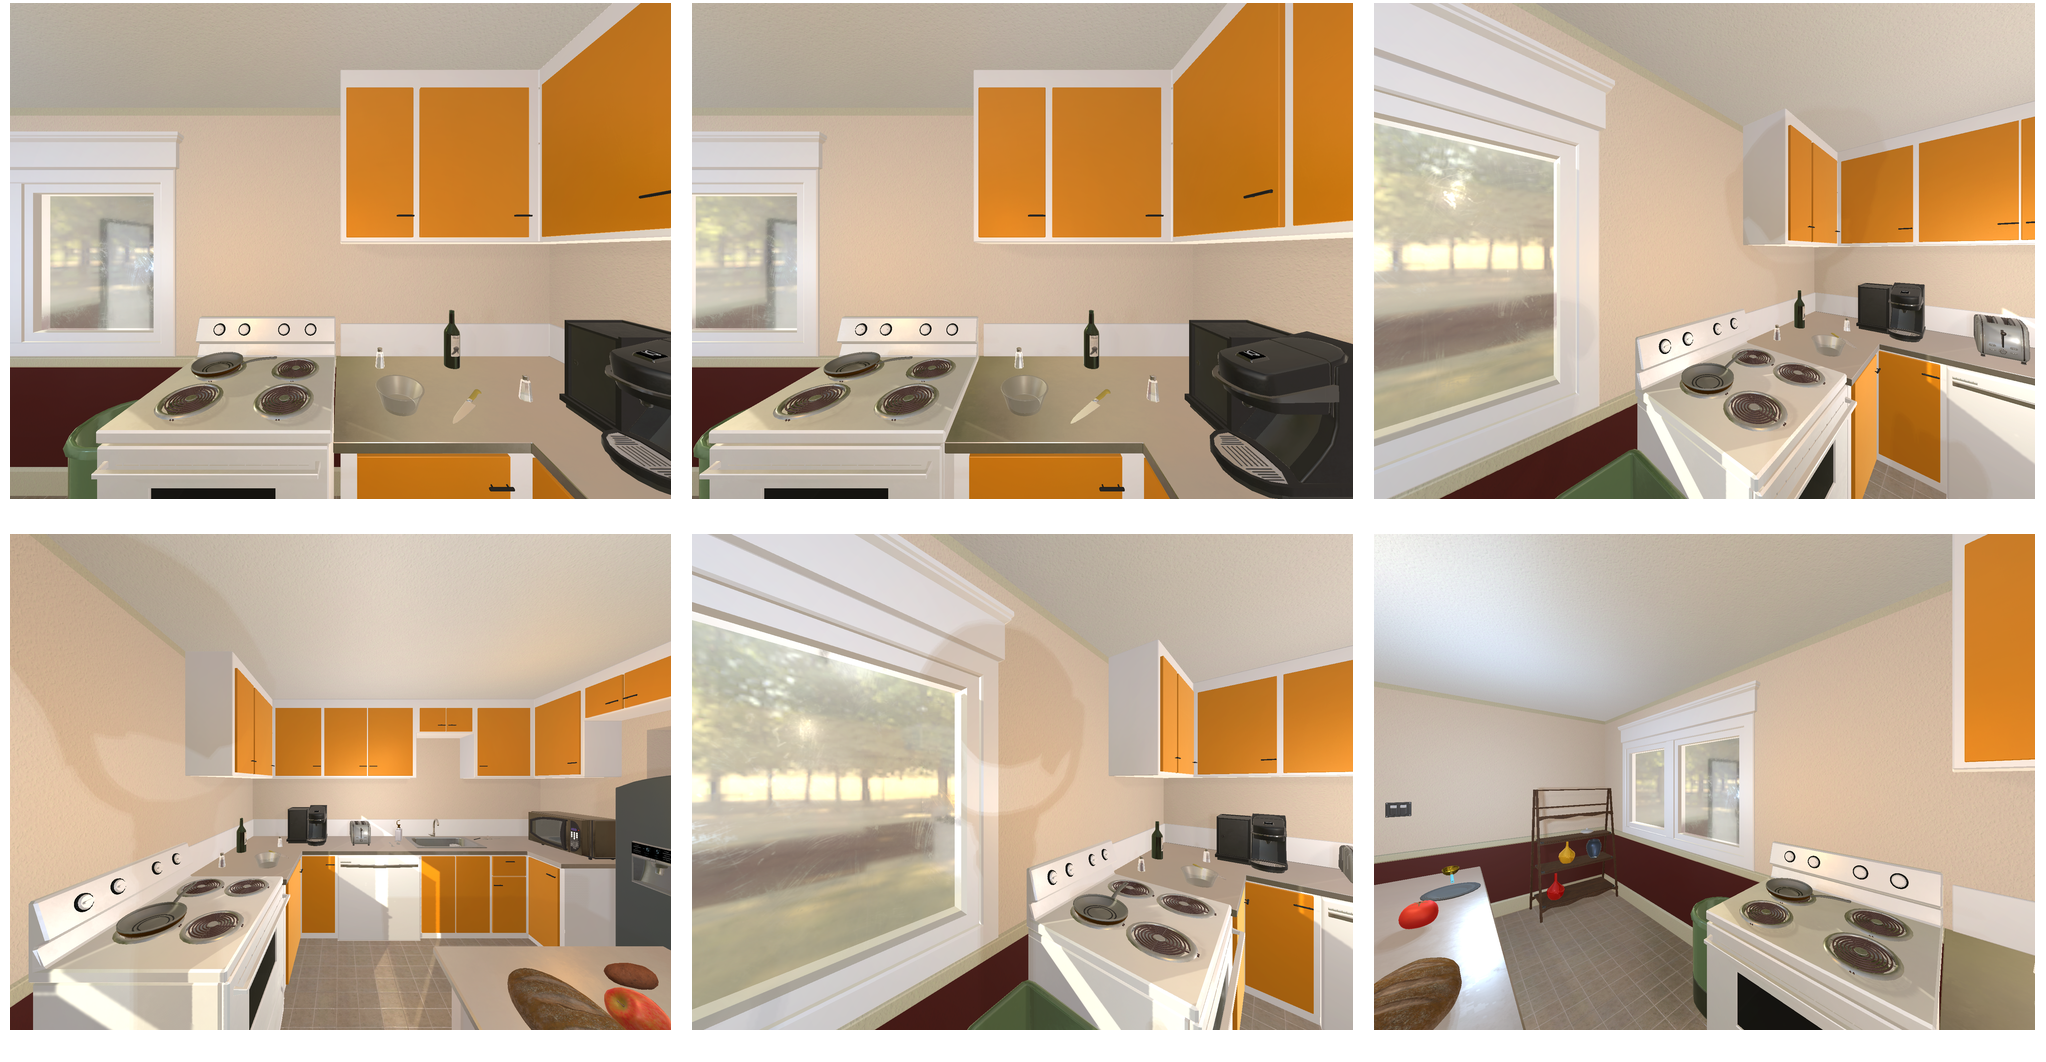Task instruction: Turn on the stove burners.
Answer: {"task_instruction": "Turn on the stove burners.", "nodes": ["stove knob1", "stove knob2", "stove knob3", "stove knob4", "stove burner1", "stove burner2", "stove burner3", "stove burner4"], "edges": [{"functional_relationship": "adjust", "object1": "stove knob1", "object2": "stove burner1", "spatial_relations": ["in_front_of", "close"], "is_touching": false}, {"functional_relationship": "adjust", "object1": "stove knob2", "object2": "stove burner2", "spatial_relations": ["in_front_of", "close"], "is_touching": false}, {"functional_relationship": "adjust", "object1": "stove knob3", "object2": "stove burner3", "spatial_relations": ["in_front_of", "close"], "is_touching": false}, {"functional_relationship": "adjust", "object1": "stove knob4", "object2": "stove burner4", "spatial_relations": ["in_front_of", "close"], "is_touching": false}], "action_type": "rotate", "function_type": "device_control"}